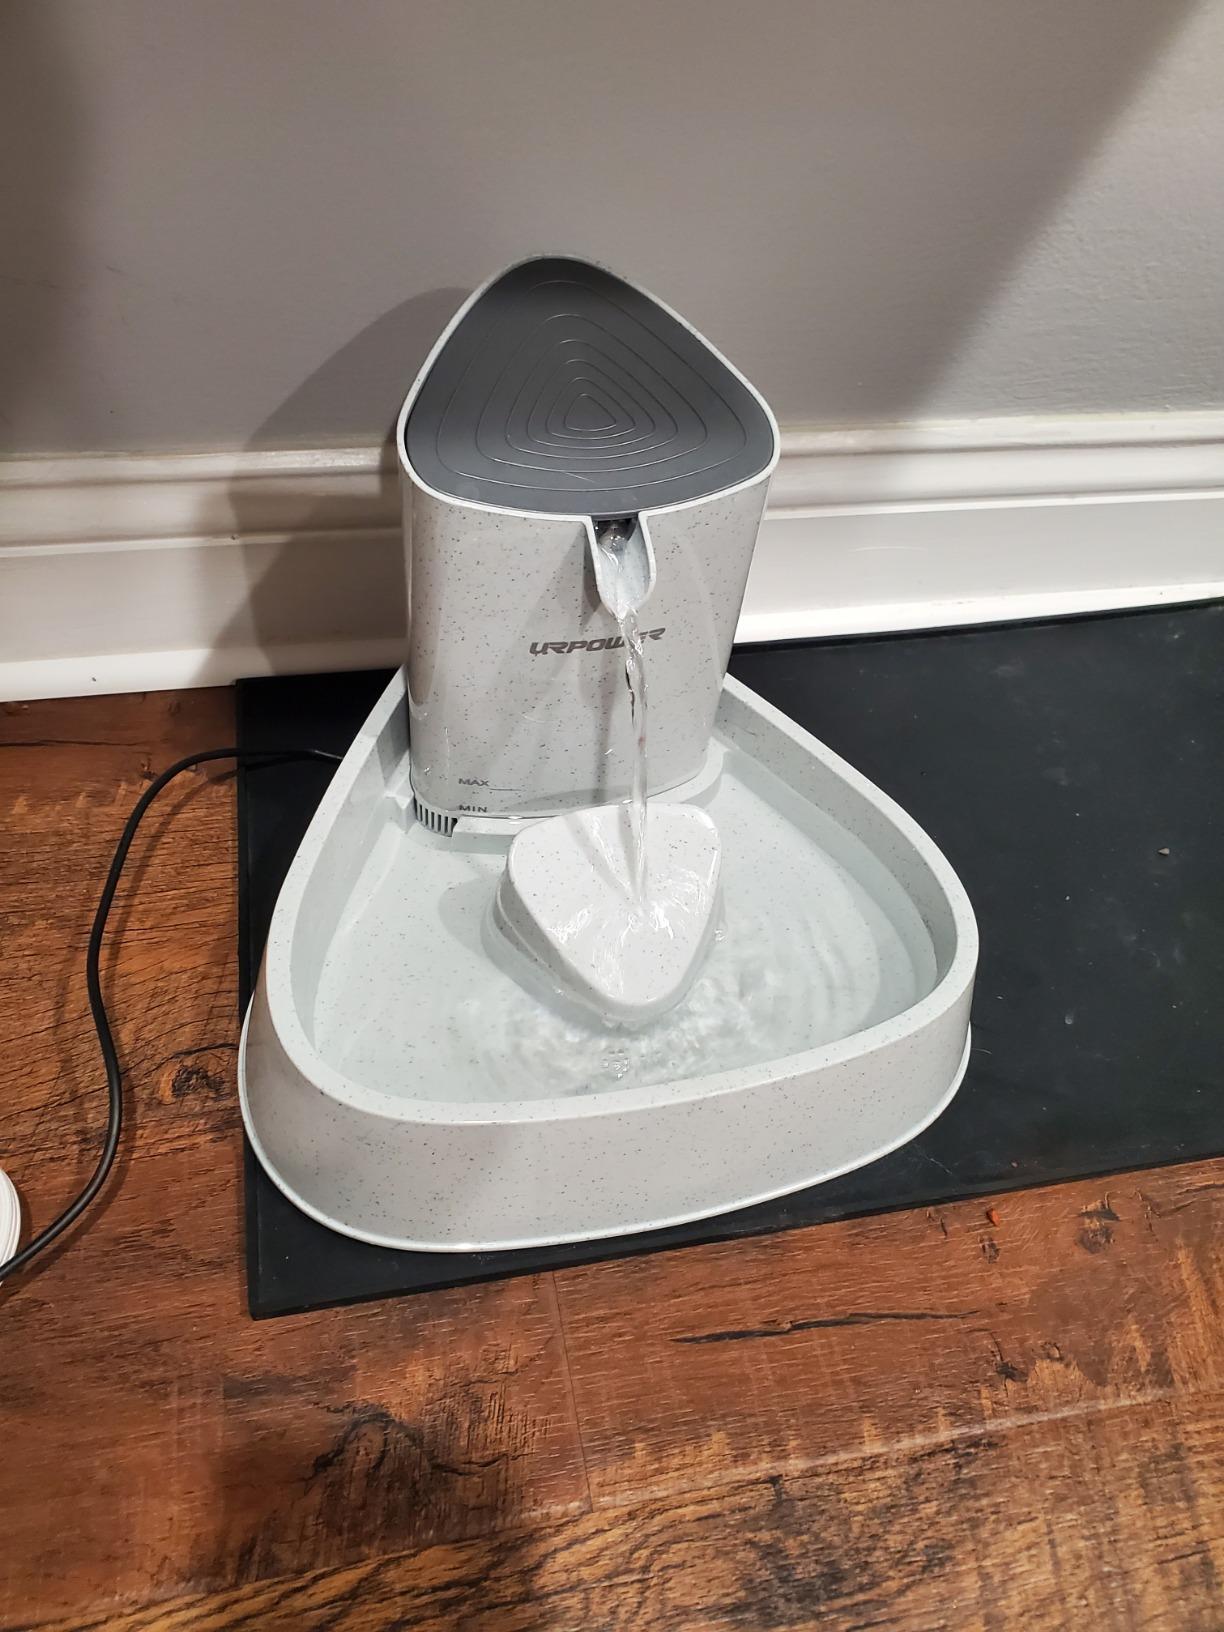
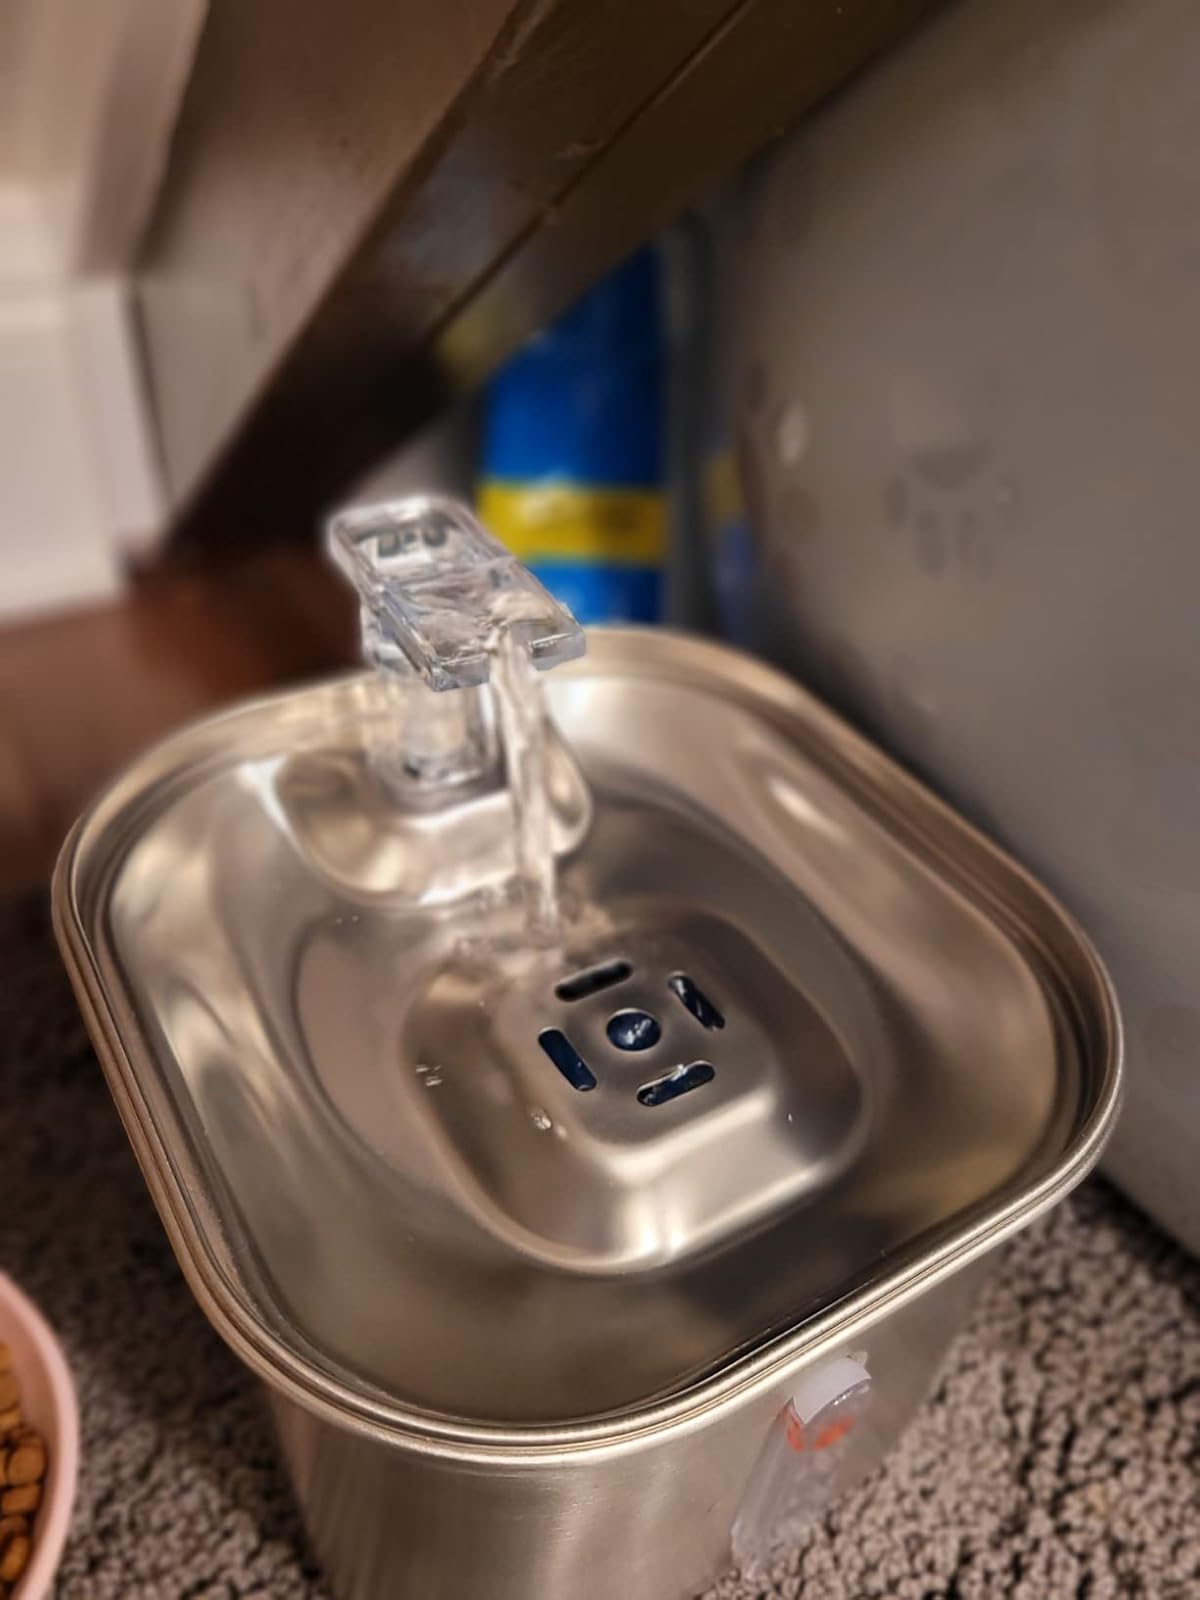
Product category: items_bowl
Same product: no